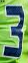
Number: 3